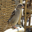
Label: bird